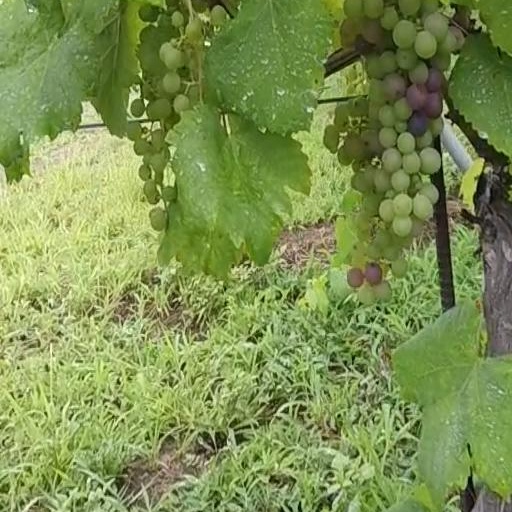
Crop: grape